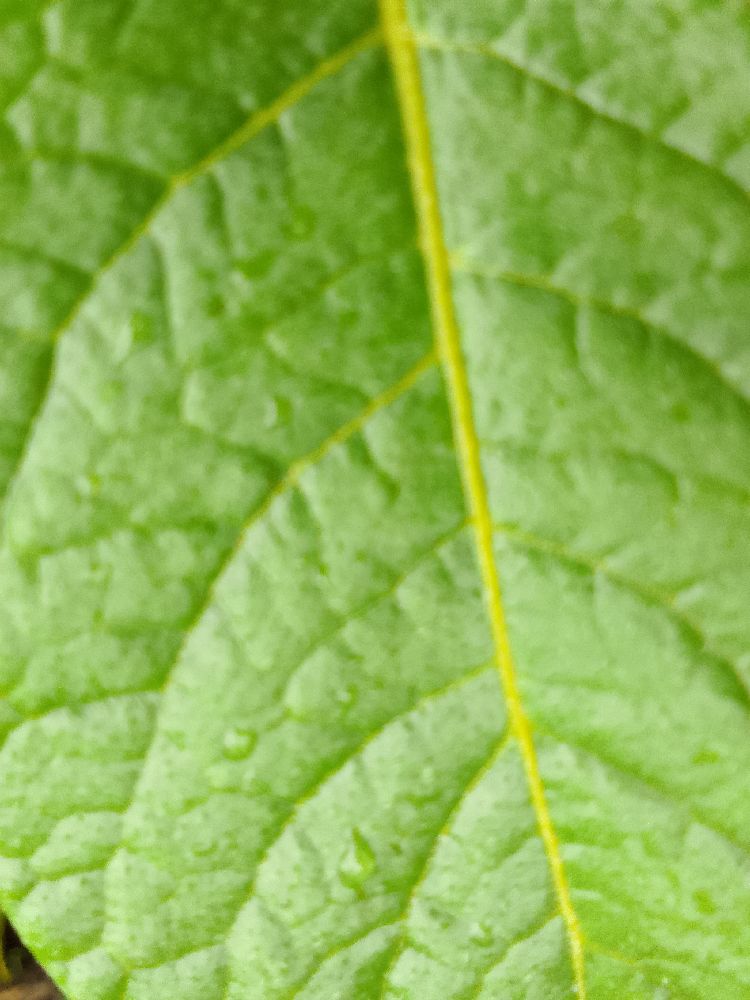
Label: Healthy